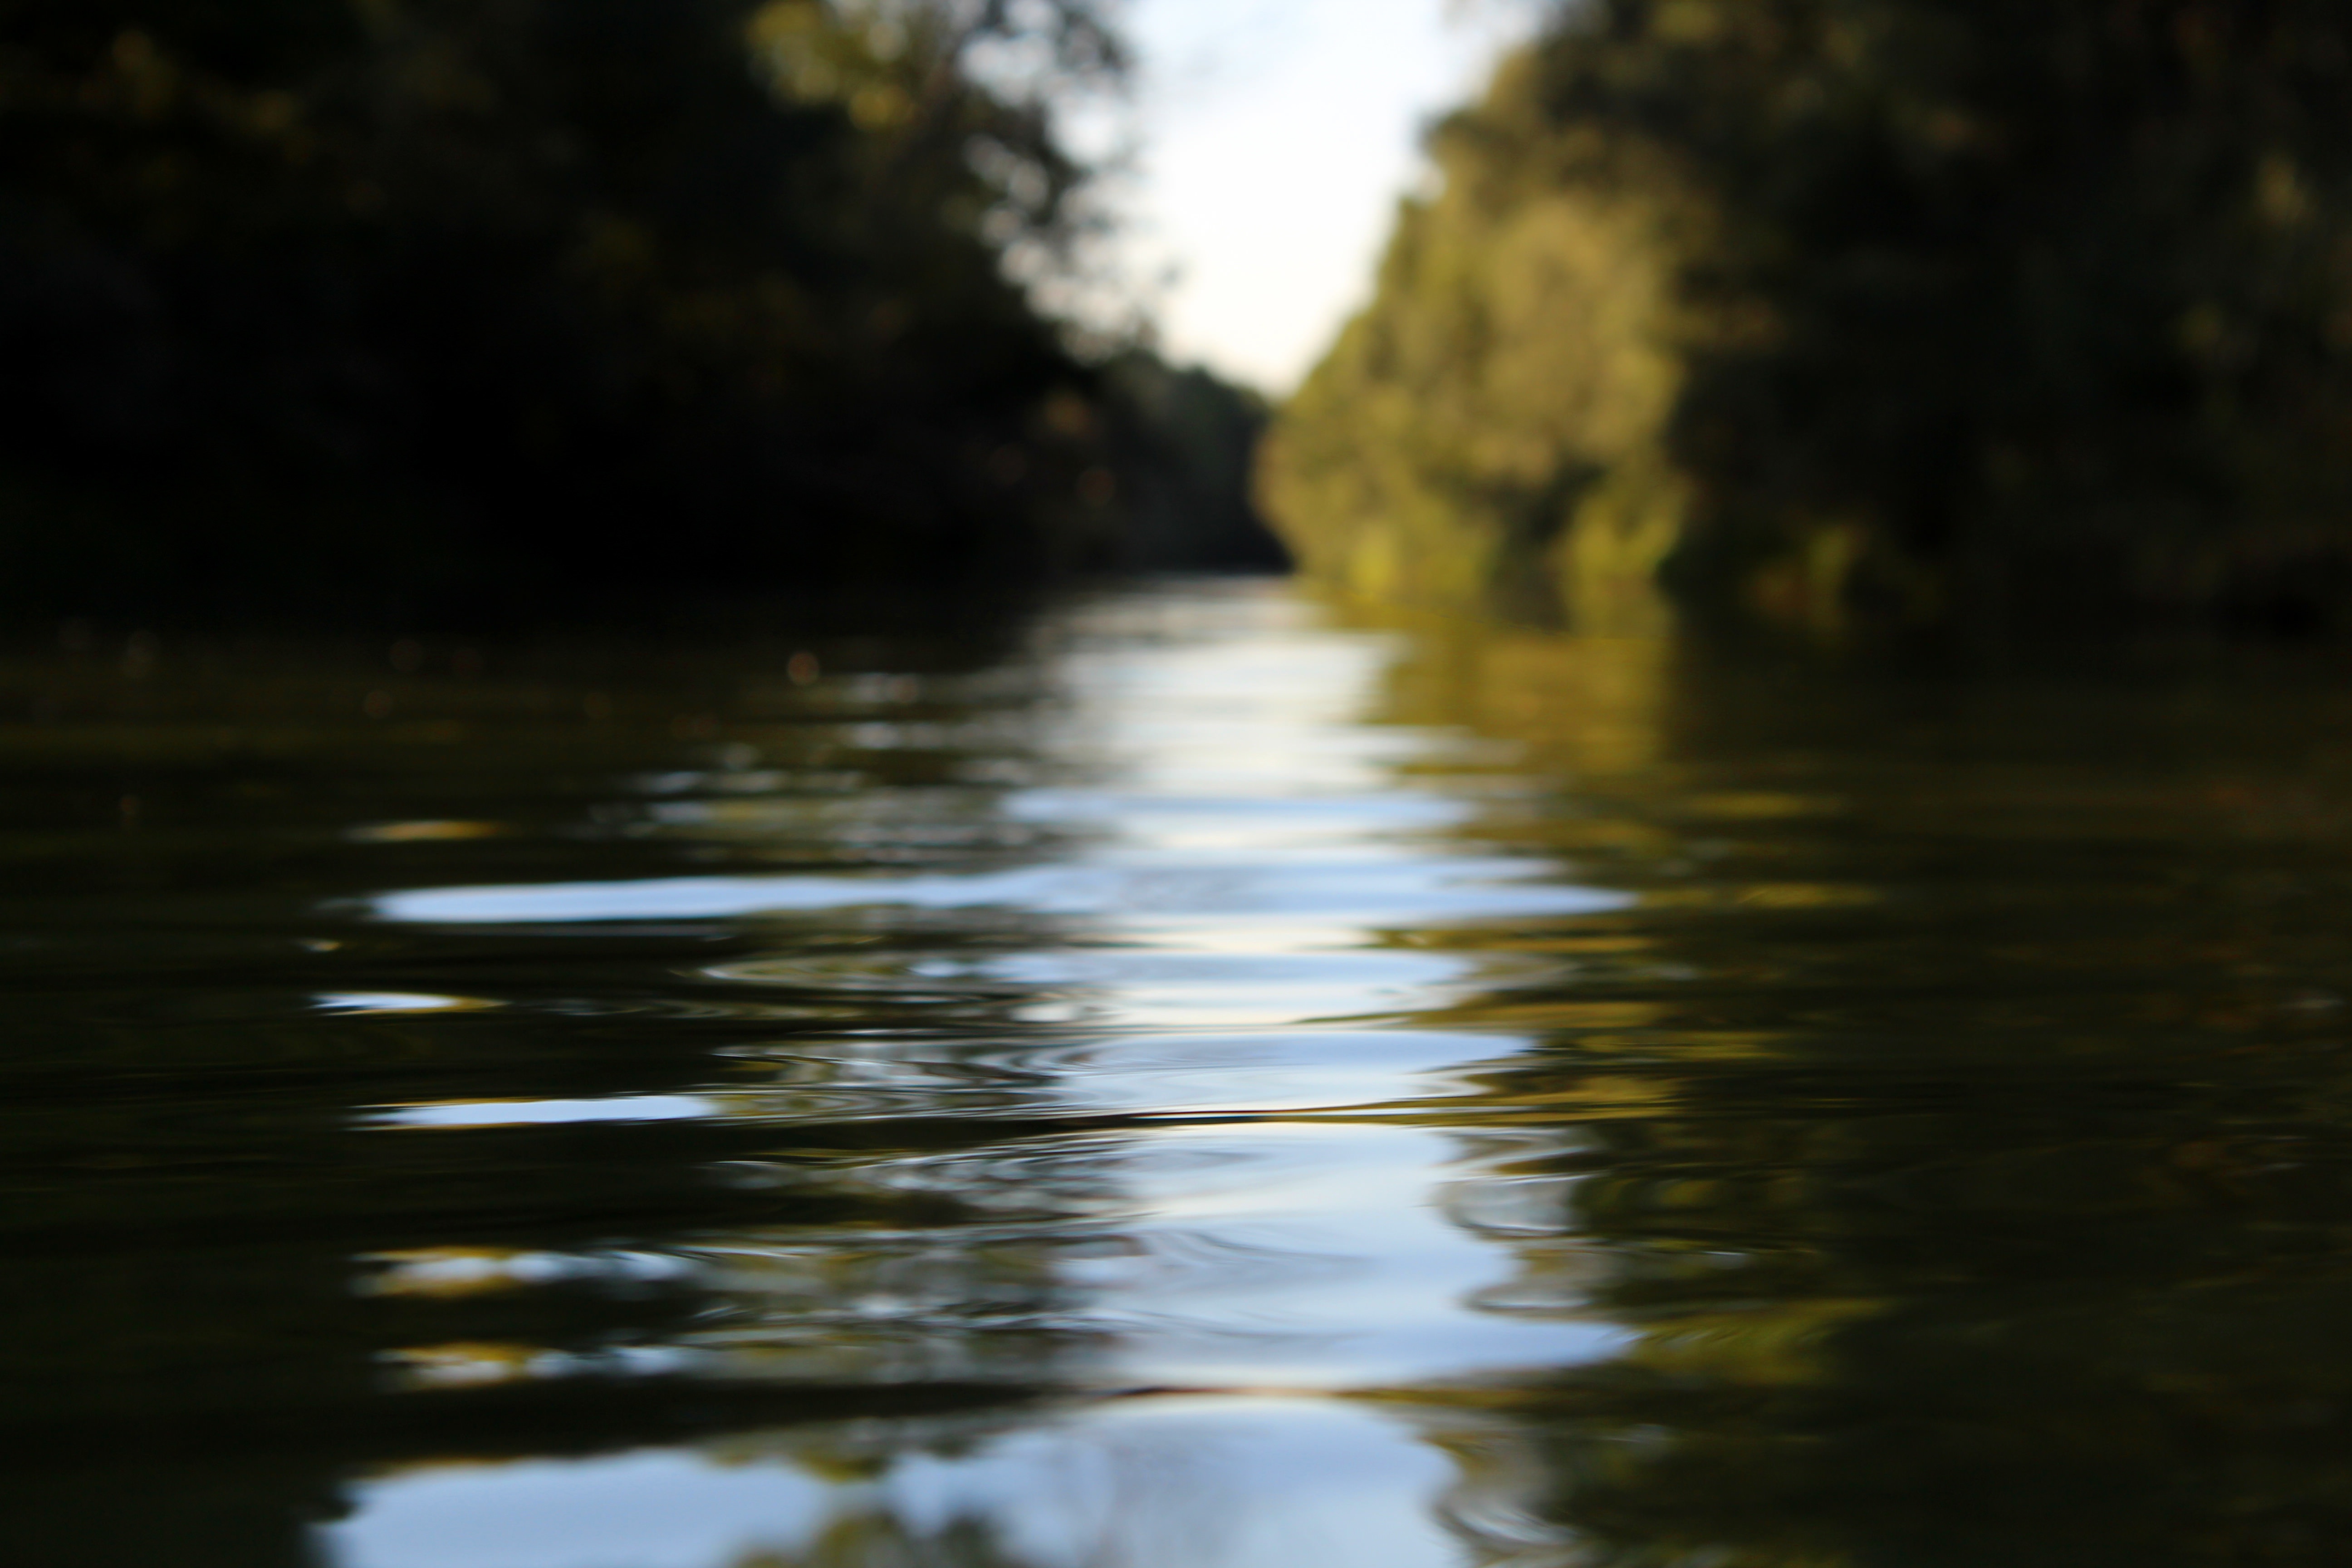
tree, water, nature, boat, sunlight, morning, leaf, lake, river, stream, evening, reflection, autumn, waterway, body of water, boating, landform, geographical feature, atmospheric phenomenon